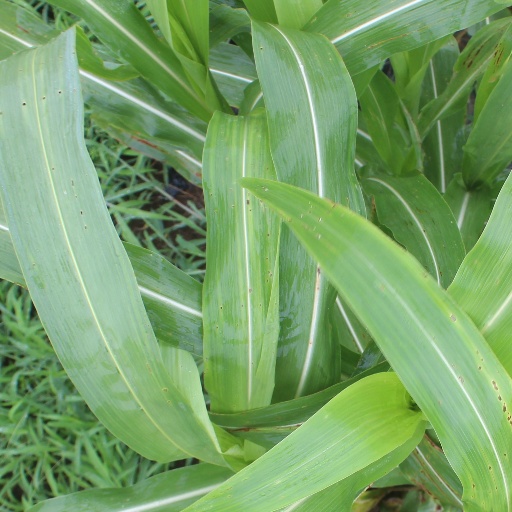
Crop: sorghum